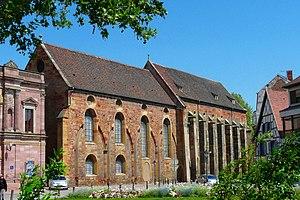
Façade sud du couvent des Unterlinden sur la place des Unterlinden à Colmar (Haut-Rhin, France).
Le couvent des Unterlinden est un monument historique situé à Colmar, dans le département français du Haut-Rhin.
Colmar est une commune française du département du Haut-Rhin. Préfecture du département, elle fait partie, depuis le 1ᵉʳ janvier 2016, de la région Grand Est.